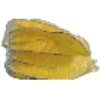
Label: Physalis with Husk 1